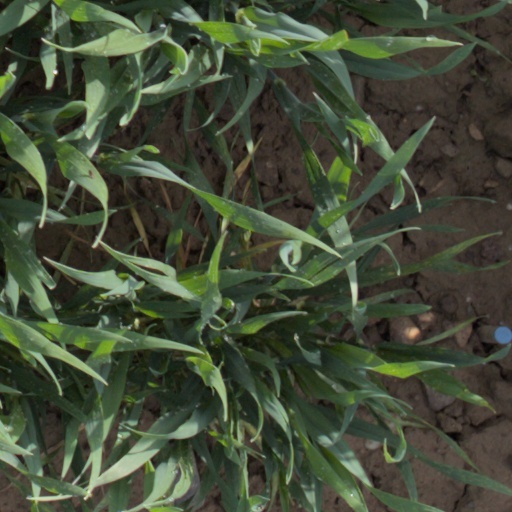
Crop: wheat